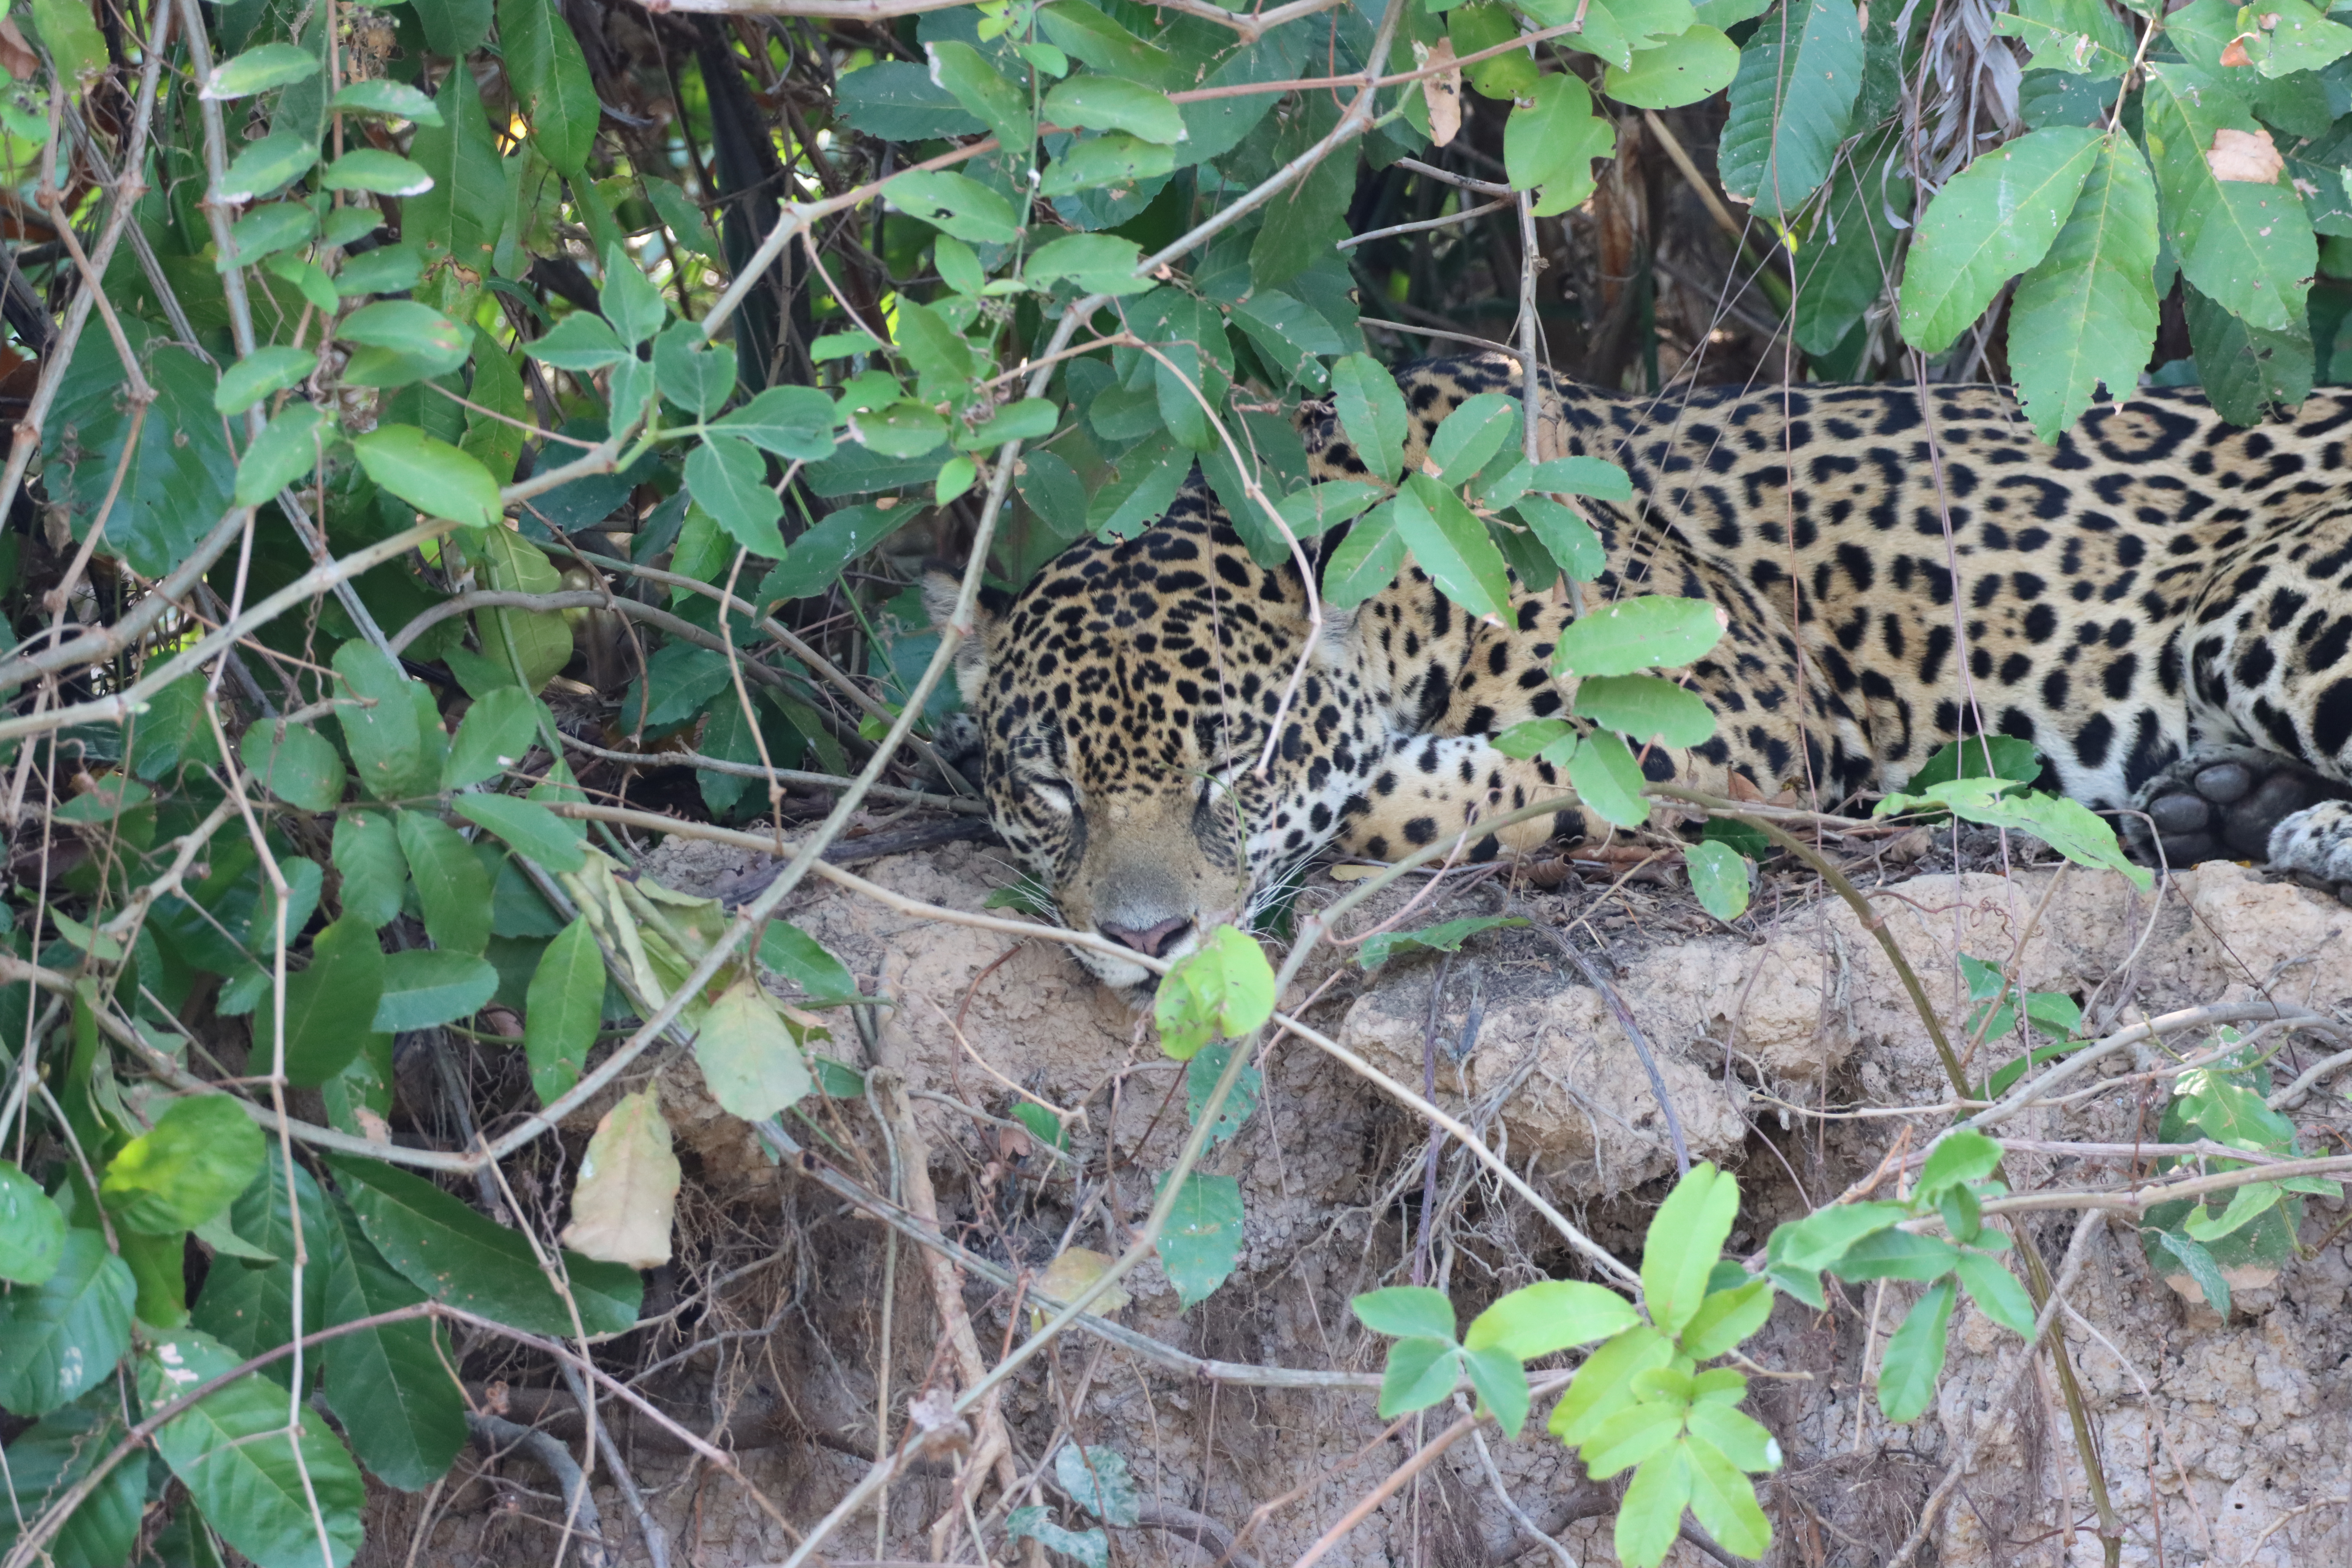
Jaguar: Guaraci